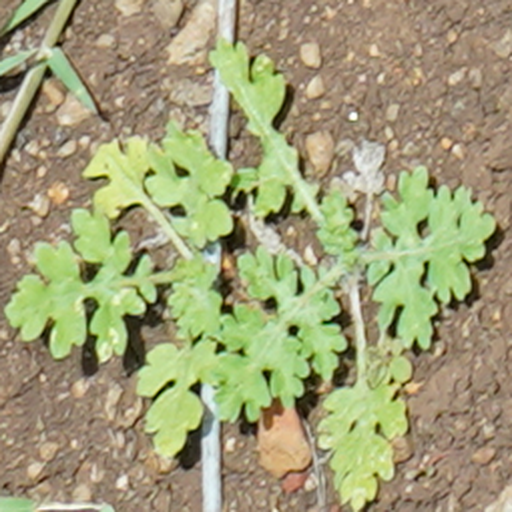
Weed species: Gajar_gavat_(Parthenium hysterophorus)